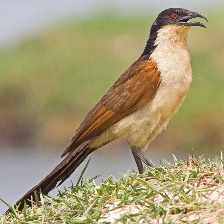
Species: COPPERY TAILED COUCAL
Scientific name: CENTROPUS CUPREICAUDUS